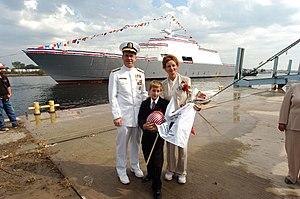
Le programme Littoral Combat Ship est un programme de construction de frégates légères furtives de l’US Navy, duquel sont issues les classes Freedom et Independence.